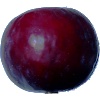
Label: Plum 2